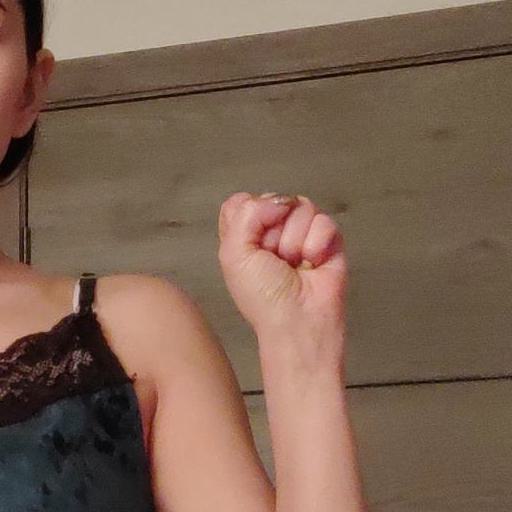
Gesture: fist